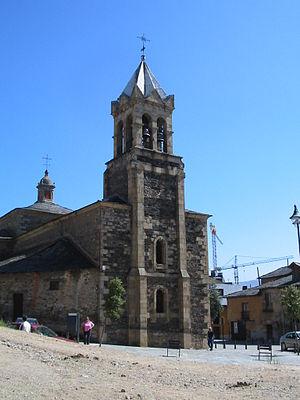
Ponferrada est une ville et une municipalité, capitale de la comarque de El Bierzo, dans la province de León, communauté autonome de Castille-et-León, au nord-ouest de l’Espagne. Elle avait 65788 habitants en 2017.